Purbeck Ball Clay

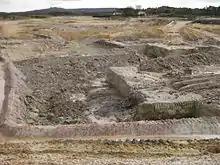
A Purbeck Ball Clay Quarry

Purbeck Ball Clay is a concentration of ball clay found on the Isle of Purbeck in the English county of Dorset.